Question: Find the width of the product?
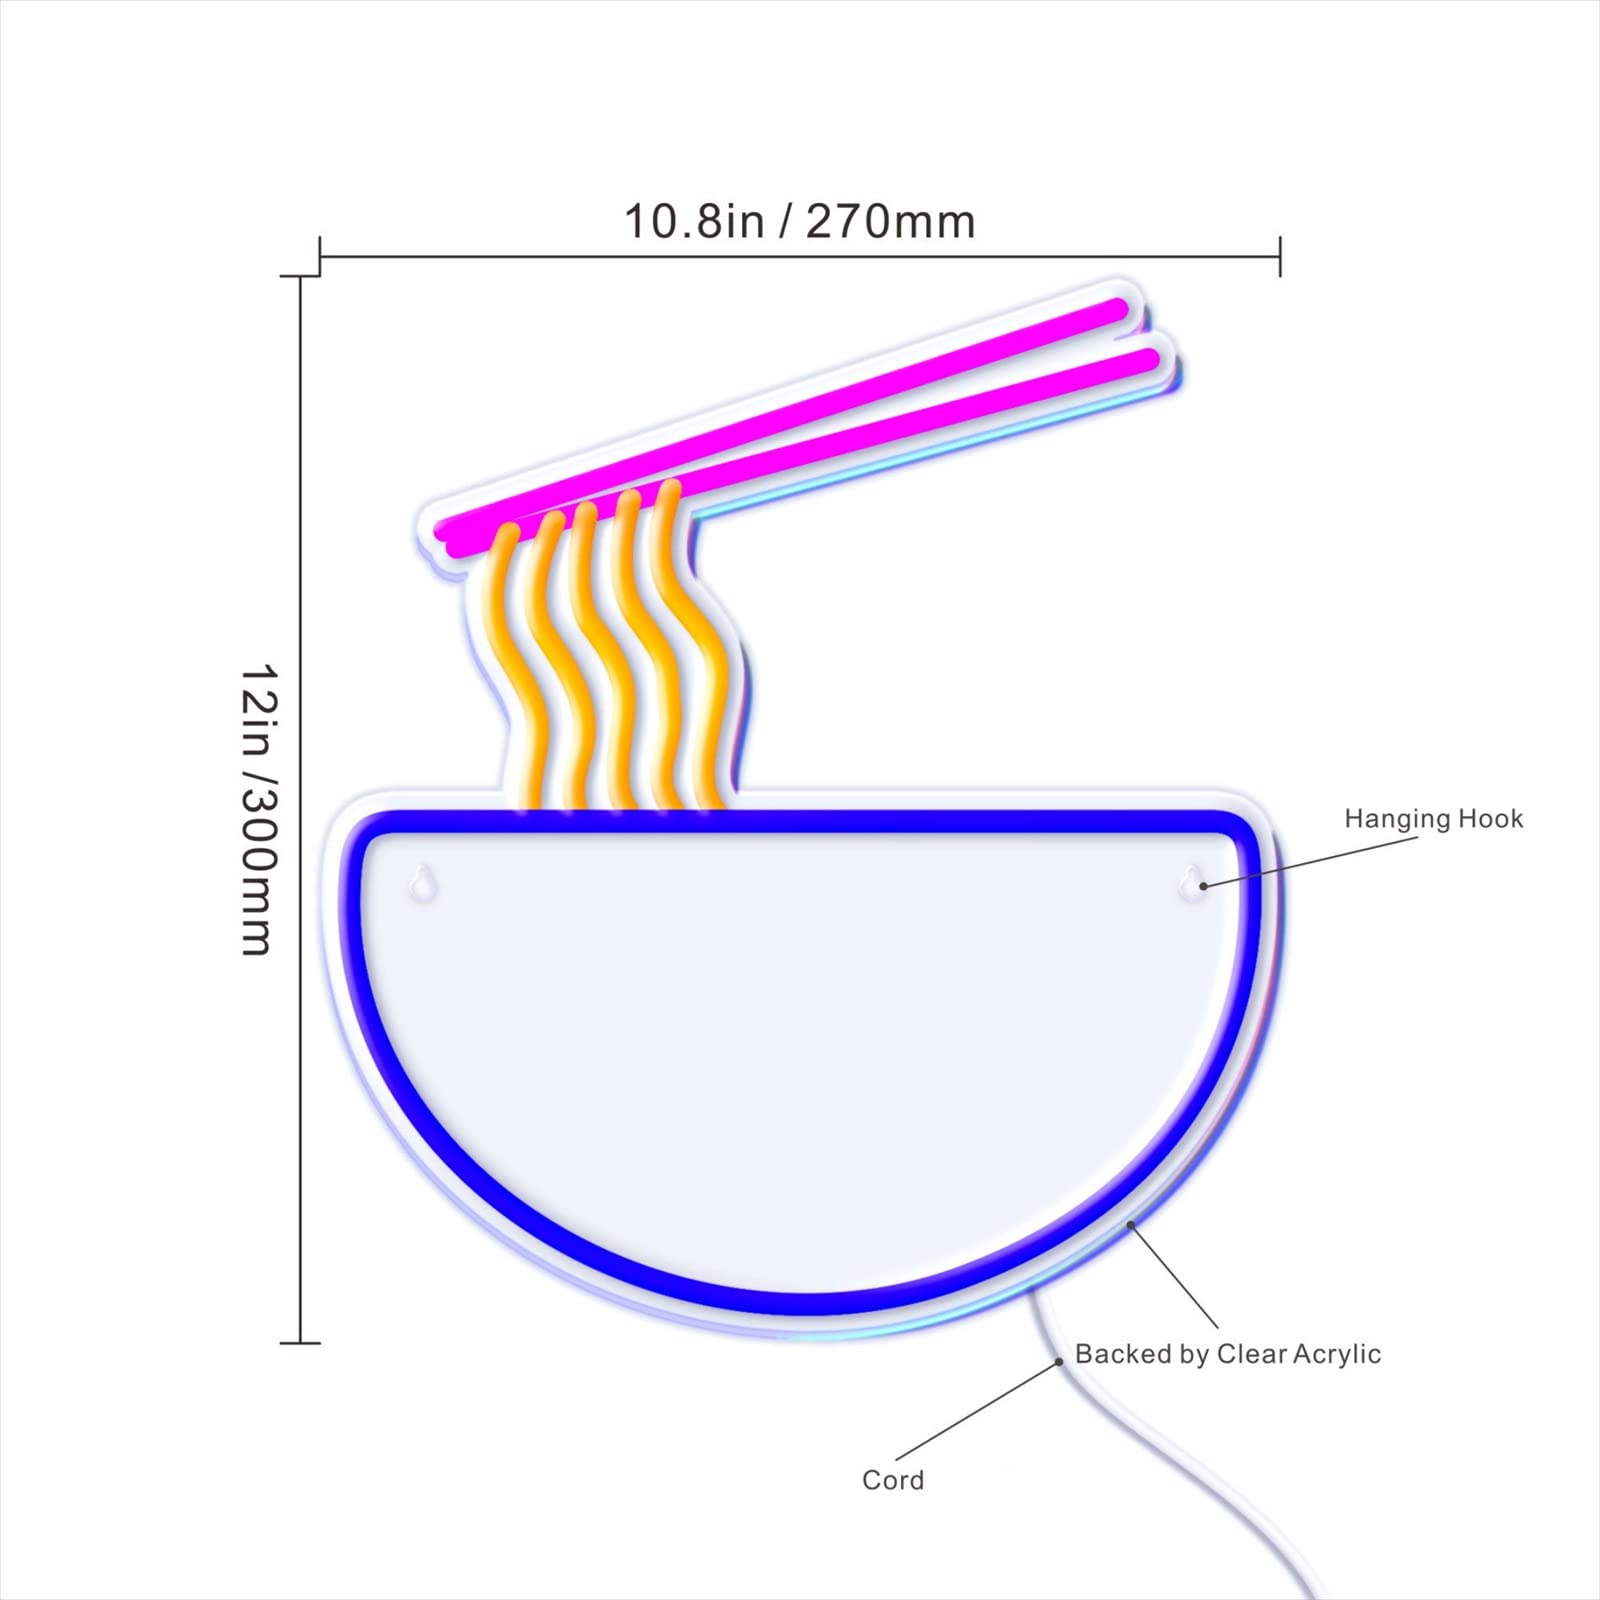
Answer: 270.0 millimetre